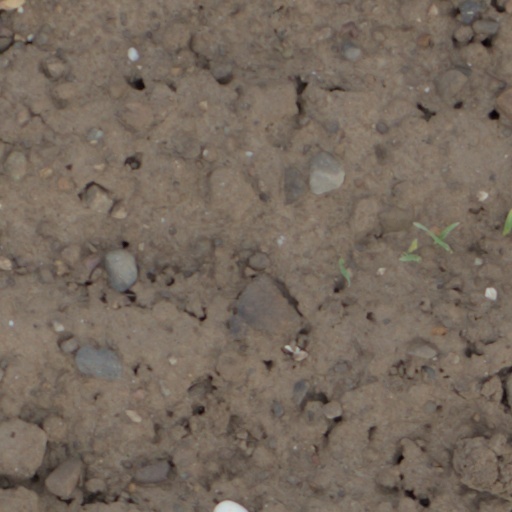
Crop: wheat